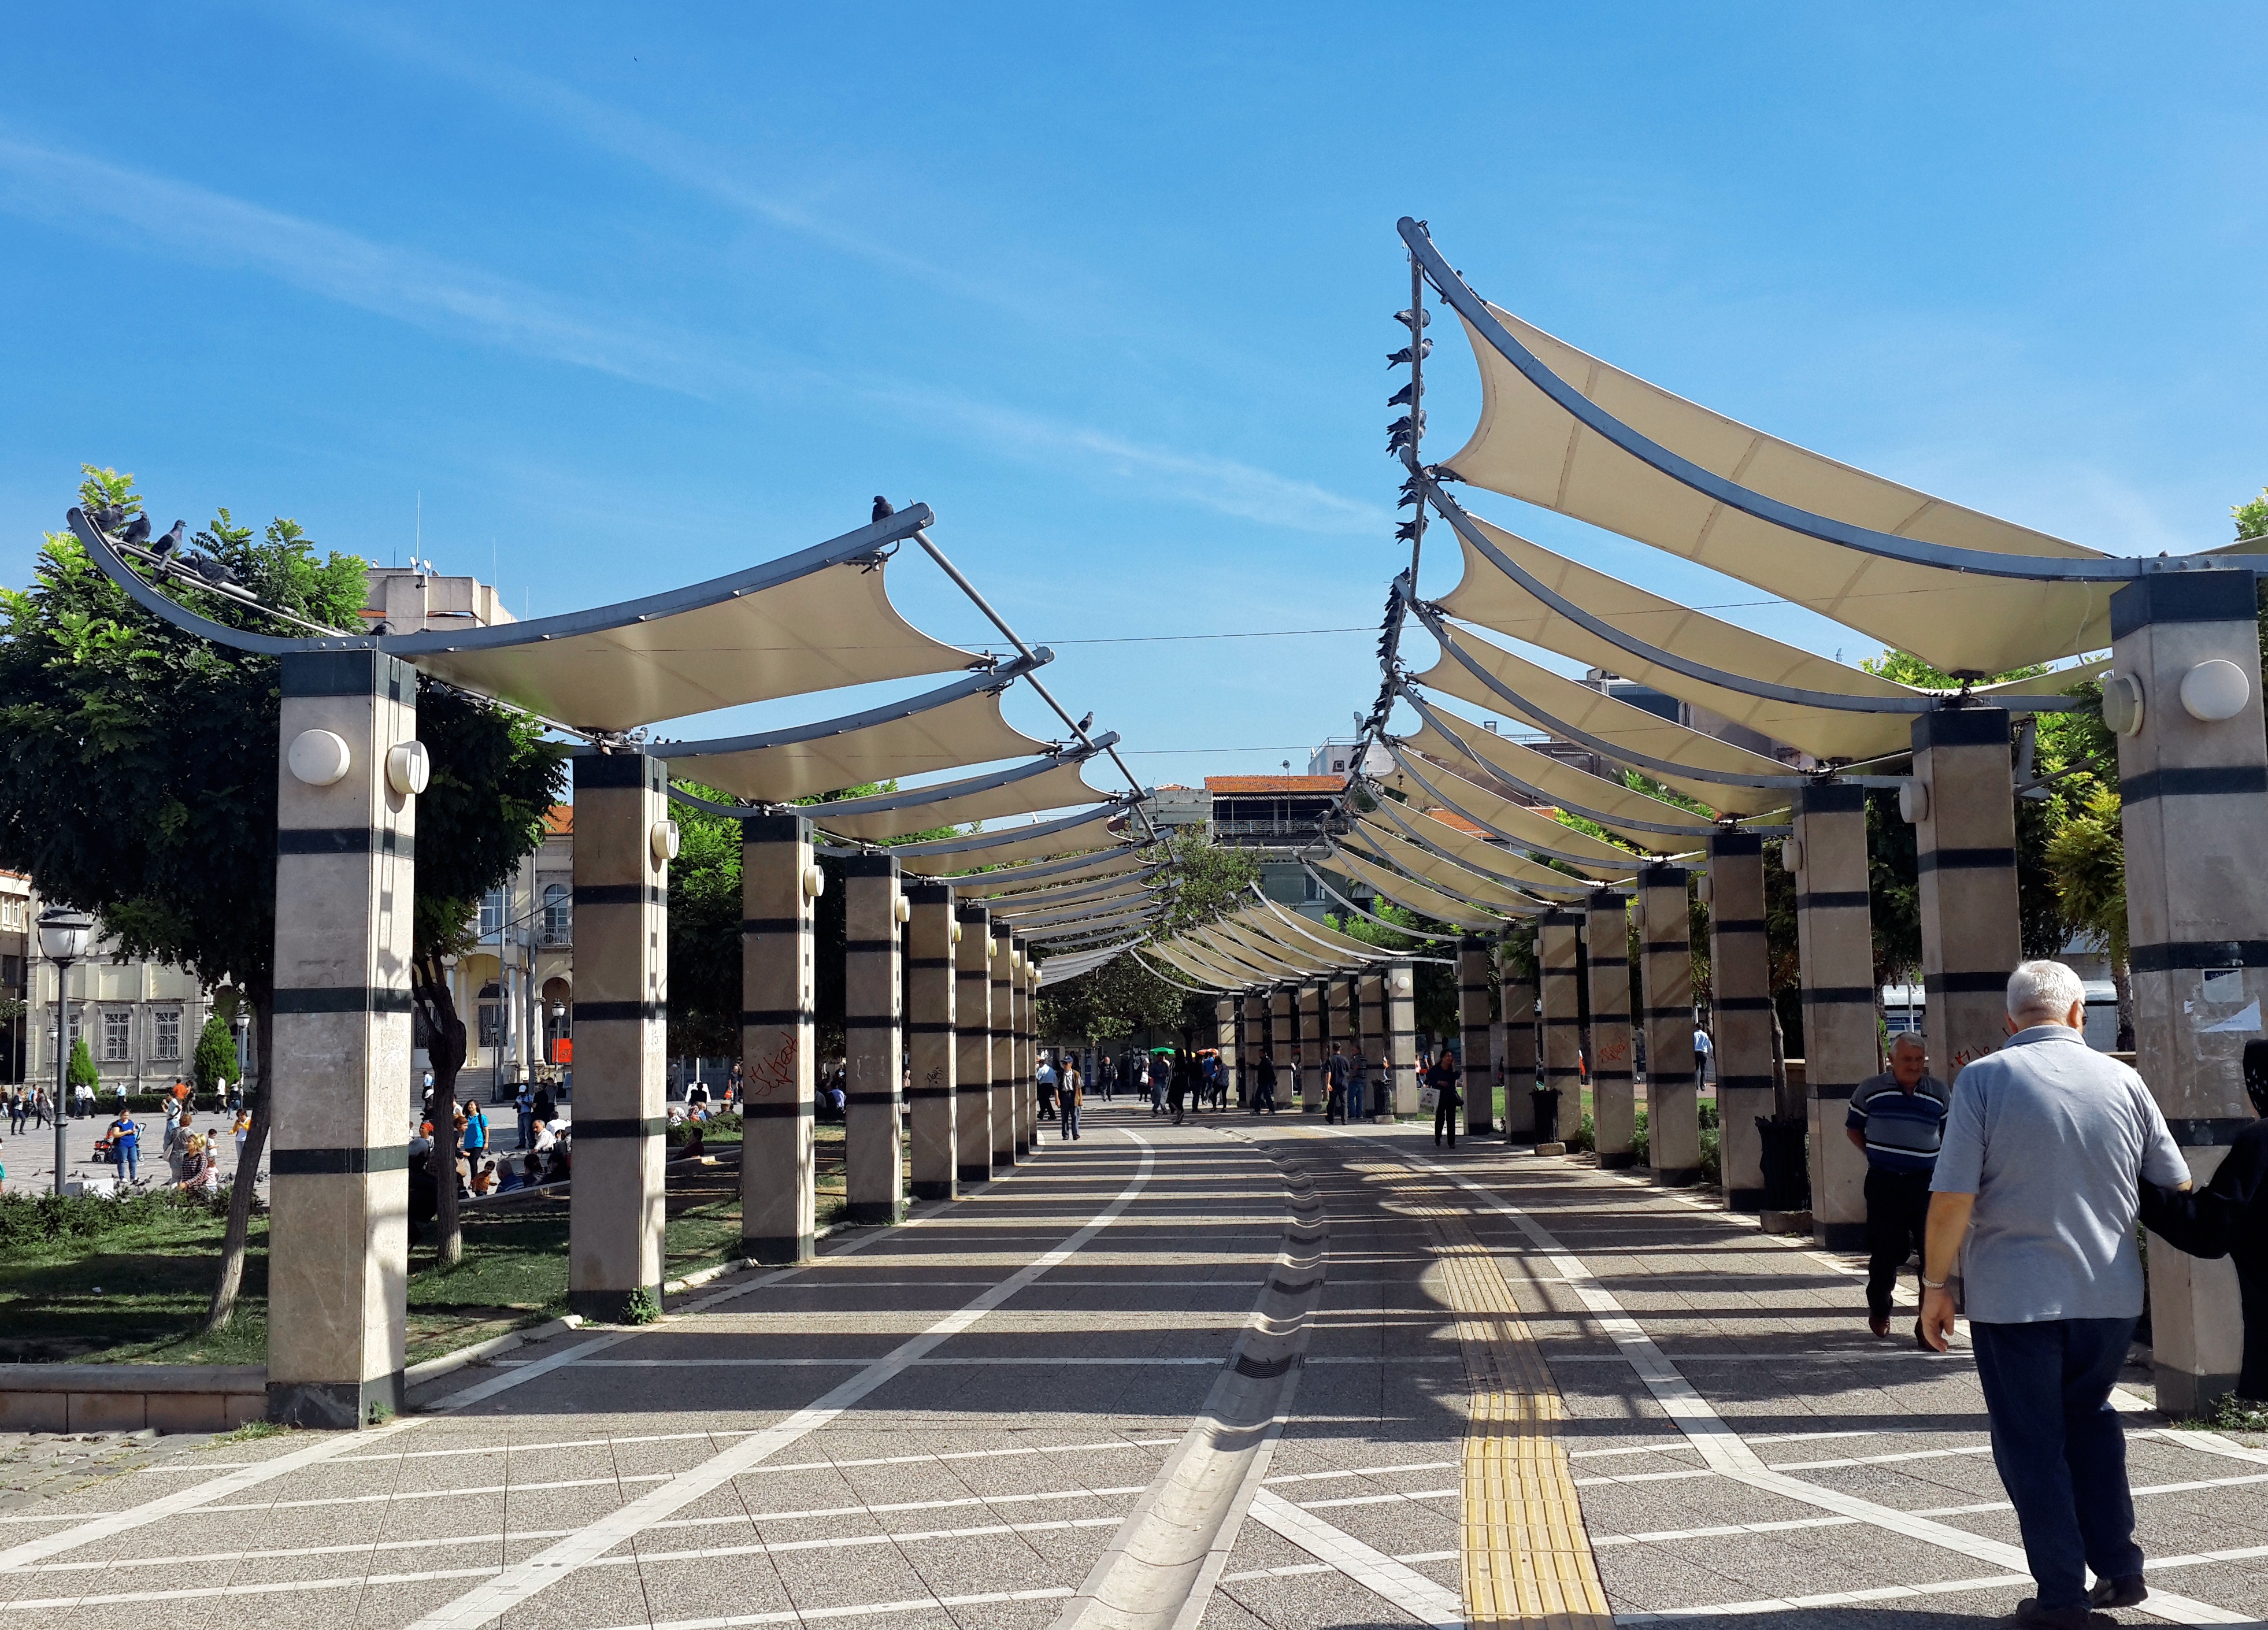
beach, nature, mansion, town, walkway, plaza, square, port, place of worship, public space, temple, turkey, marine, shrine, v, town square, passport, neighbourhood, iskele, ege, izmir, shinto shrine